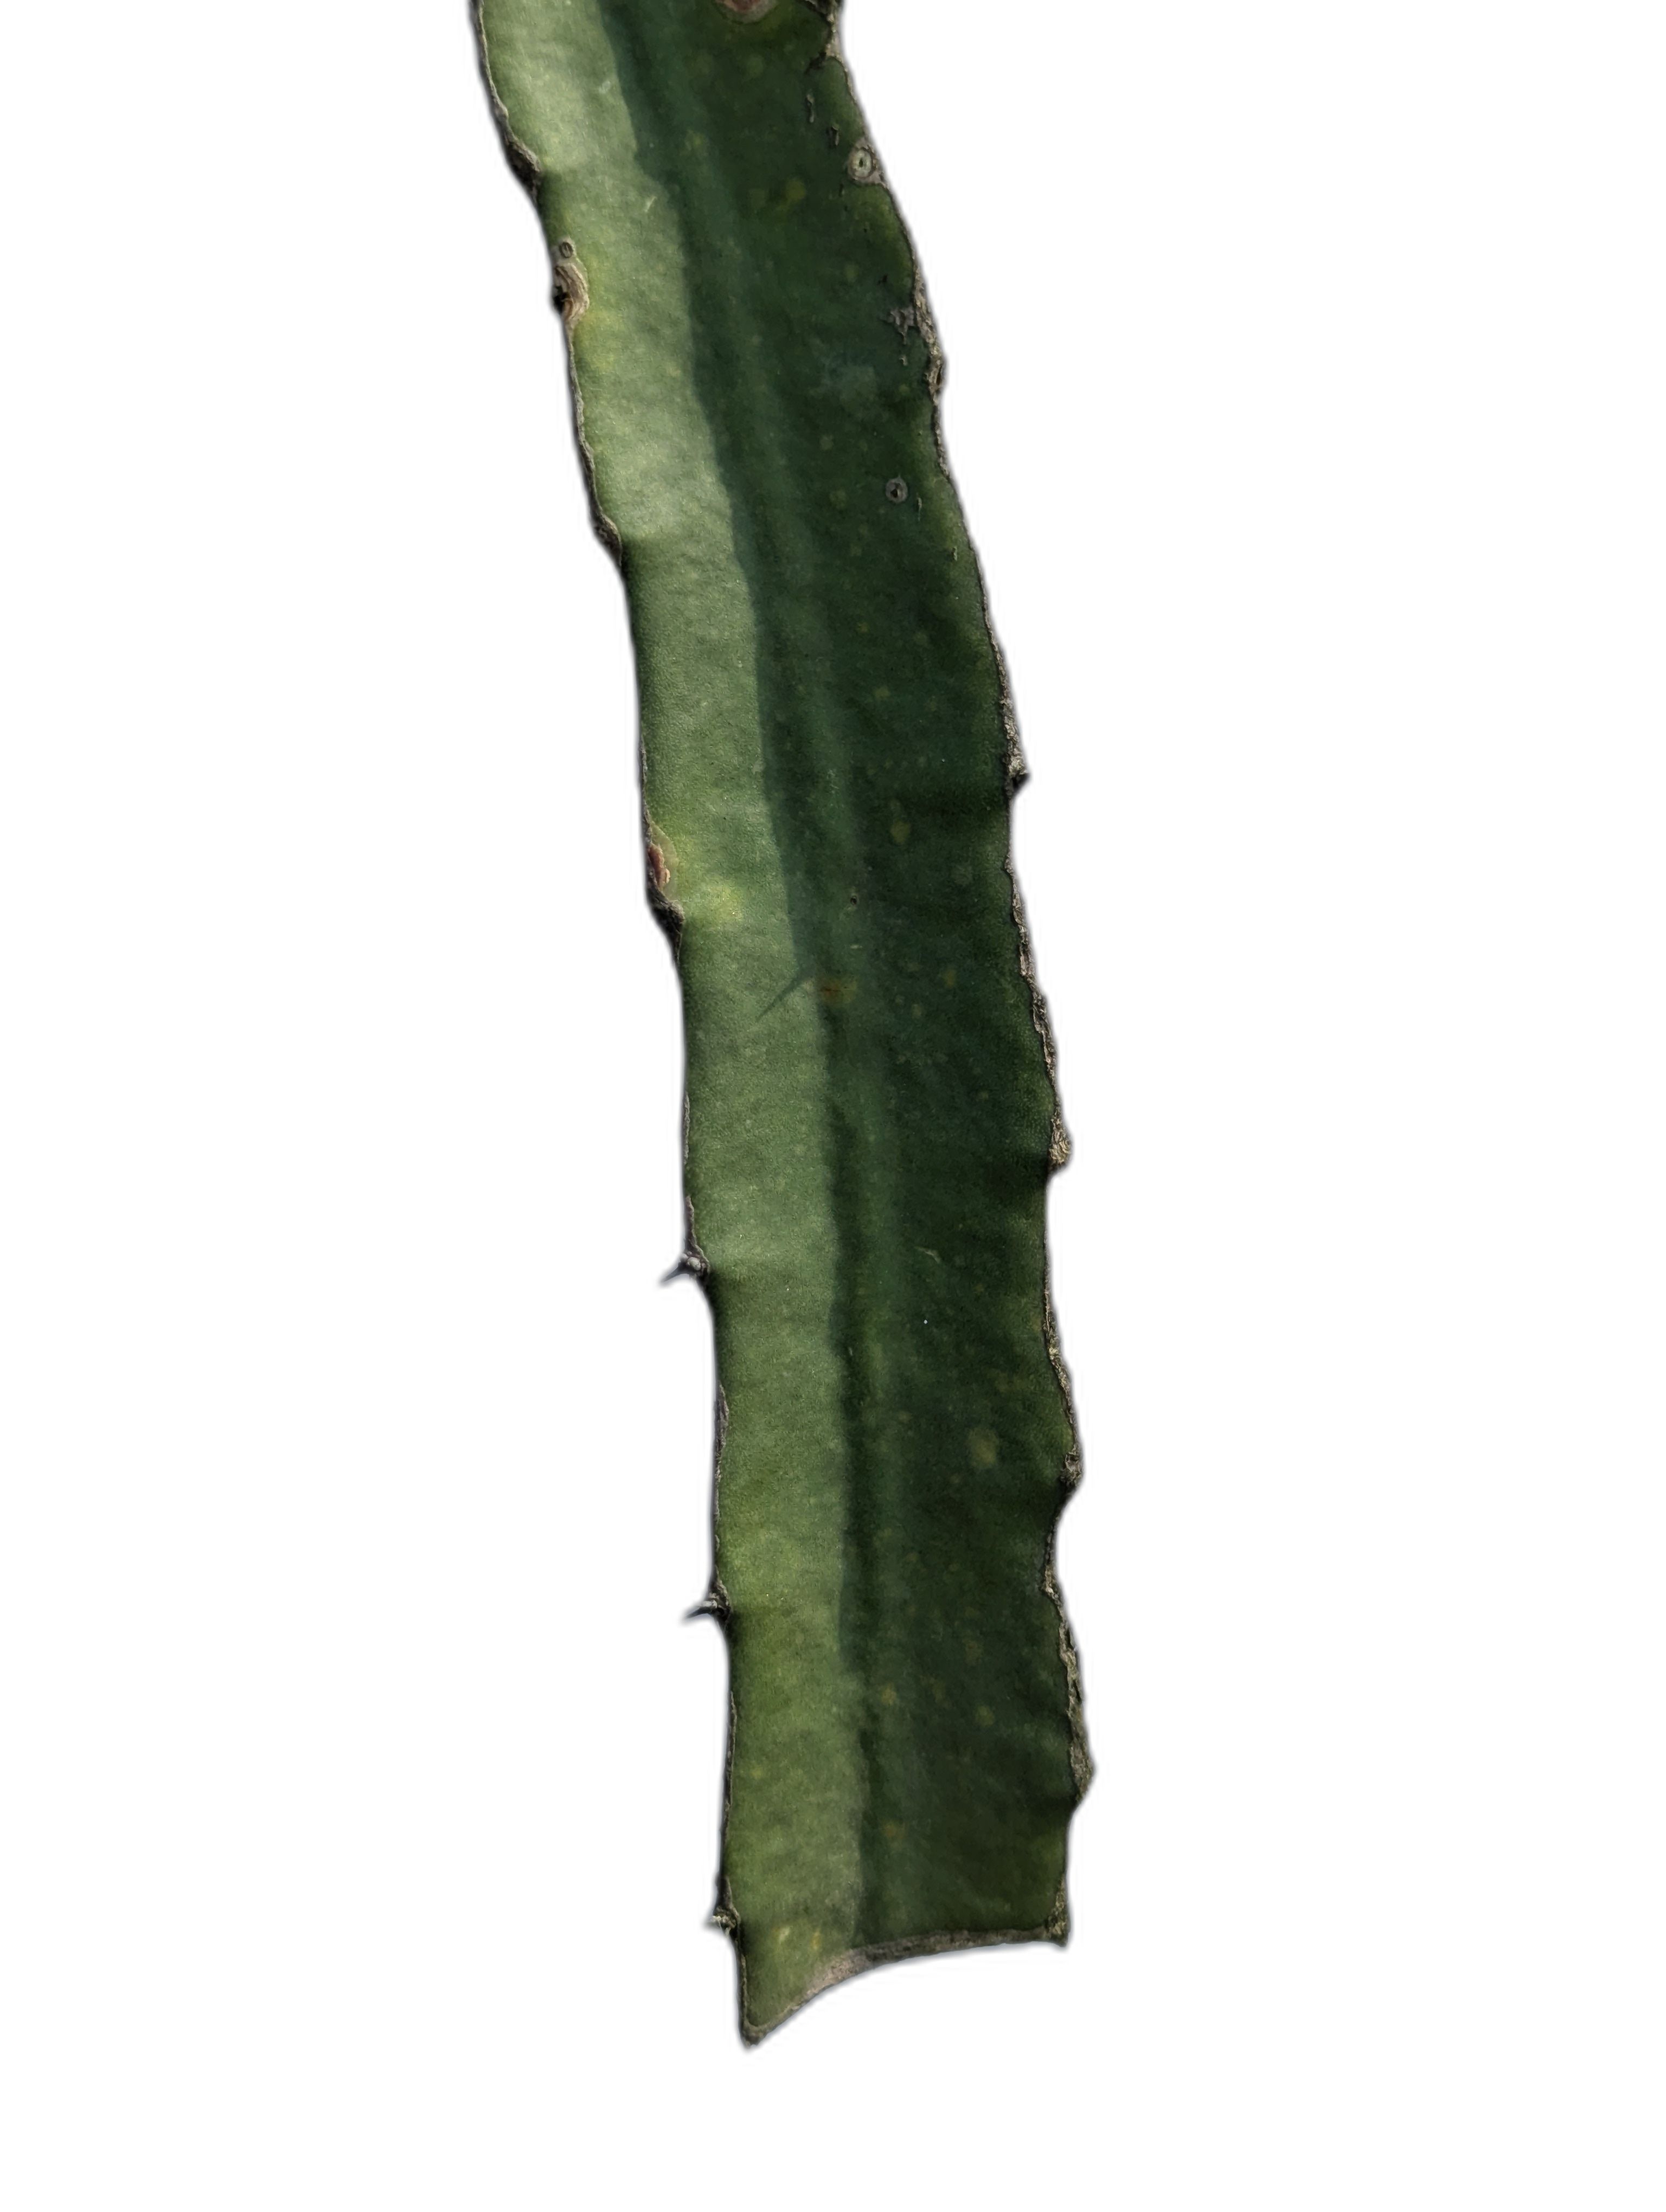
Label: Good leaf